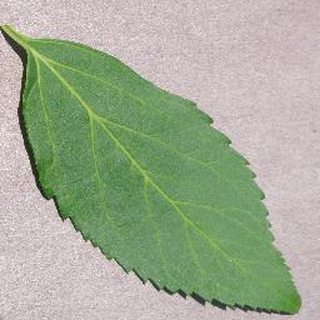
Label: healthy_cherry